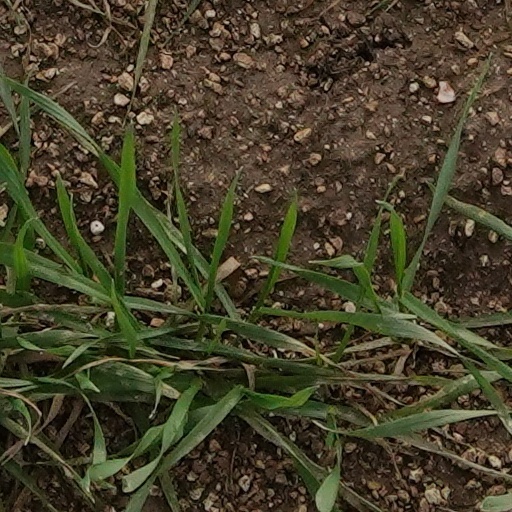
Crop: wheat